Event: Nepal Earthquake
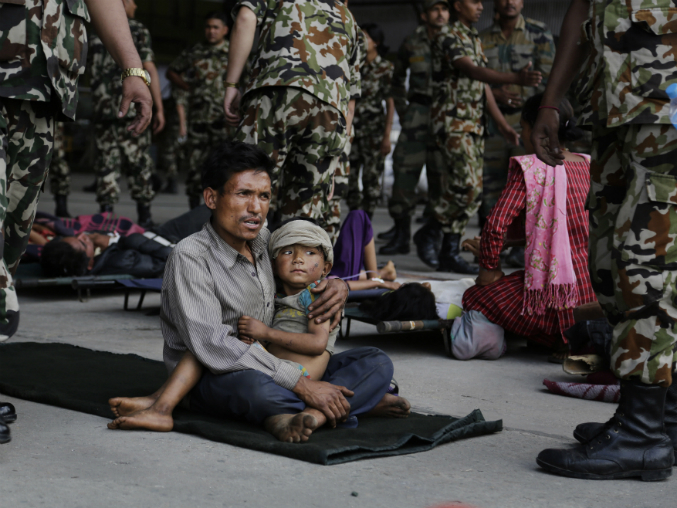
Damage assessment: no_damage